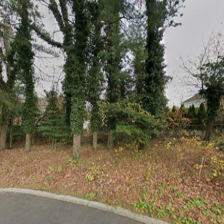
Label: streetView